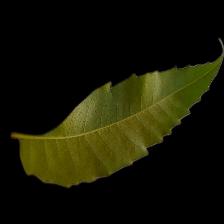
Plant: Neem